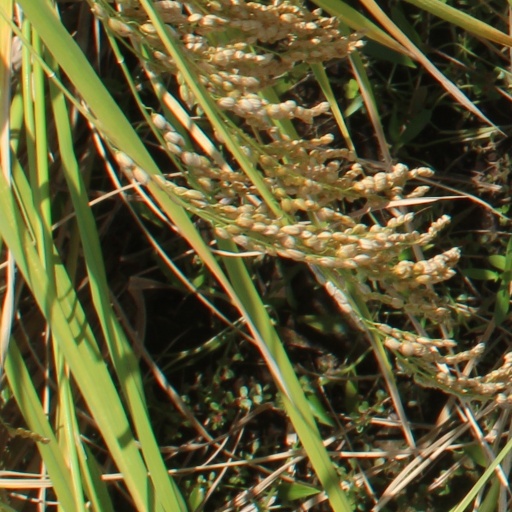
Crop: rice